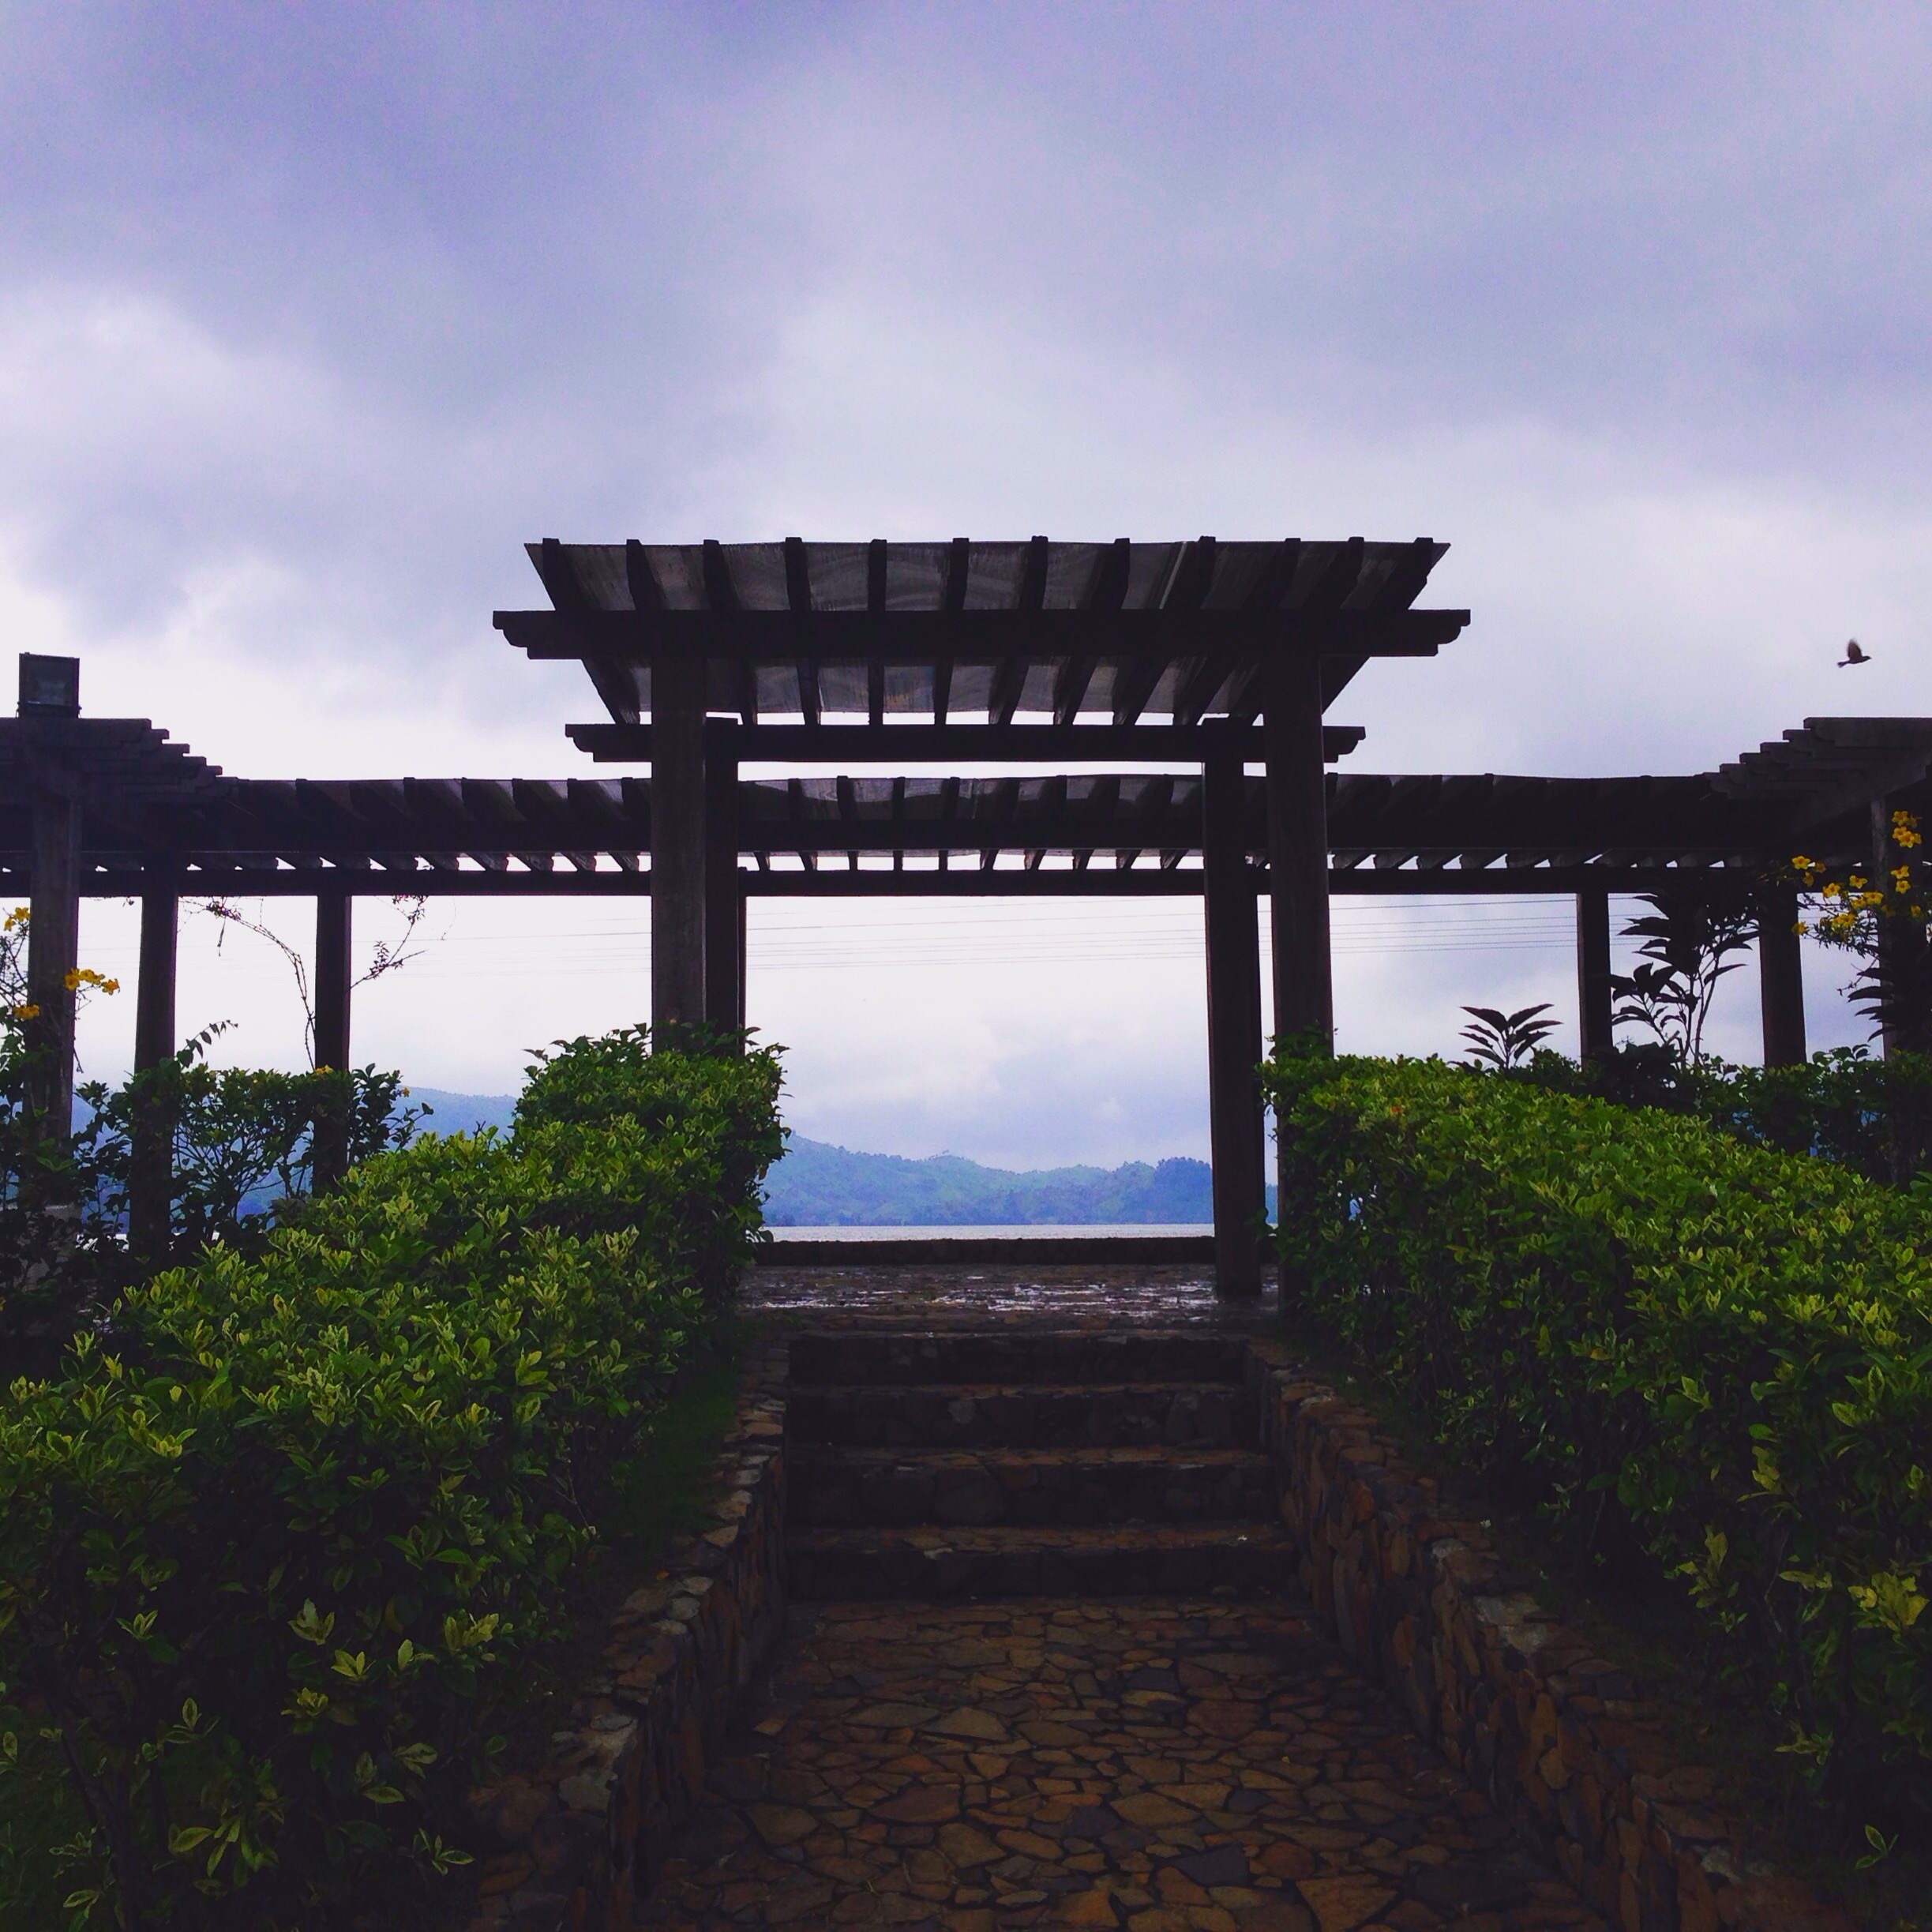
bridge, pier, walkway, landmark, torii